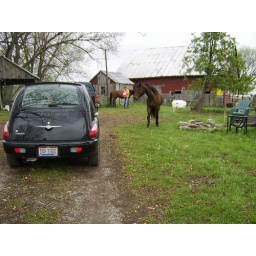
4 loose horses + one hire car = potential disaster. Luckily they were distracted by food.